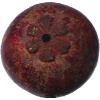
Label: Mangostan 1